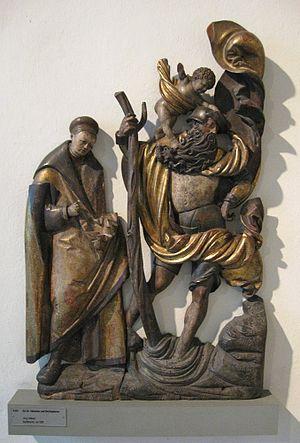
Jörg Lederer est un sculpteur allemand.